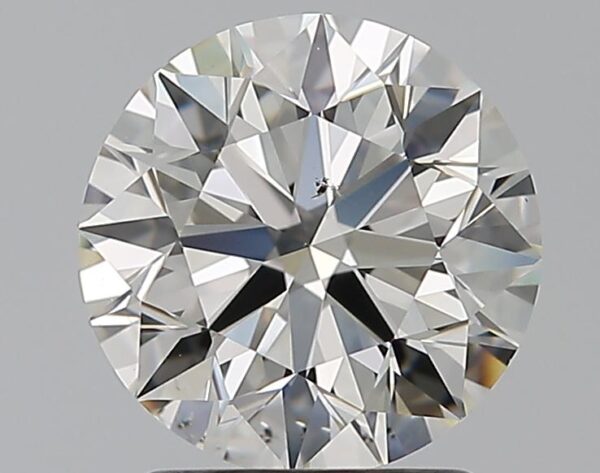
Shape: round
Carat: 1.73
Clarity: VS2
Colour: I
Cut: EX
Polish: EX
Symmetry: EX
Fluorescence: N
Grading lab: GIA
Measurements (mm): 7.6 x 7.65 x 4.79